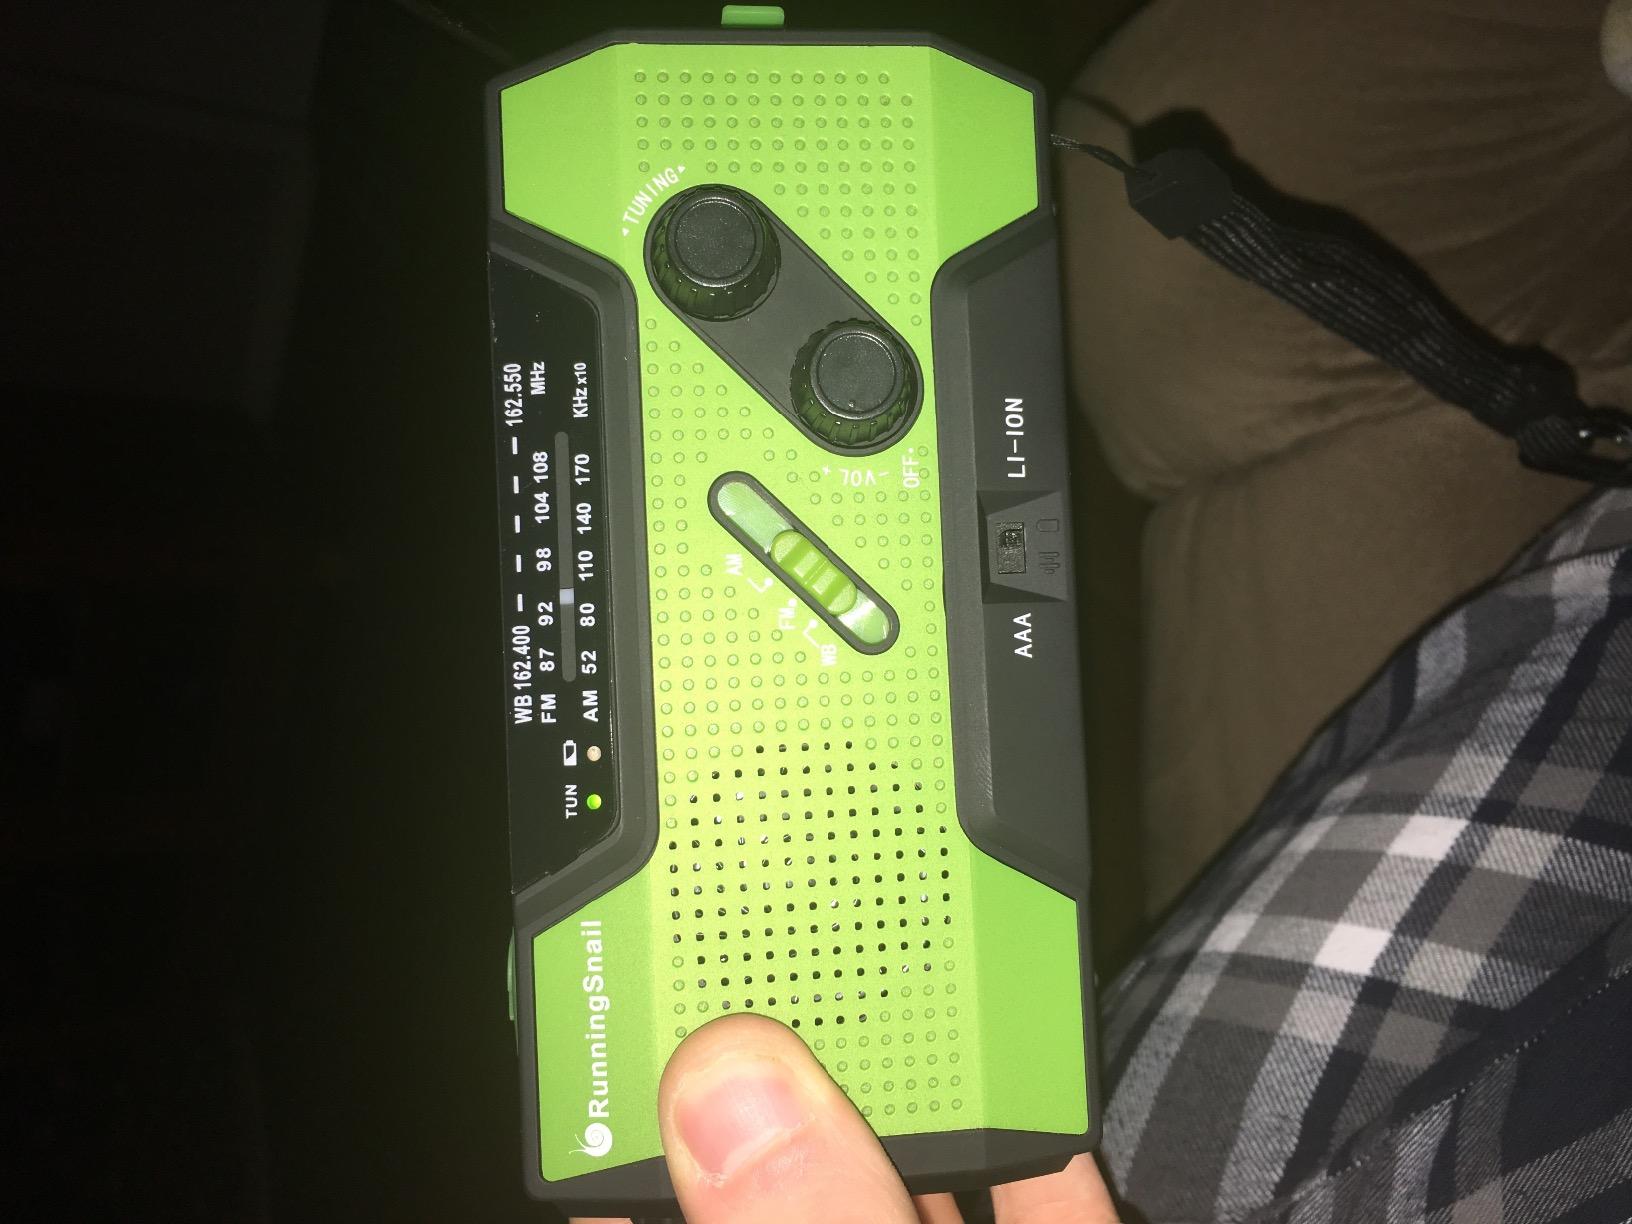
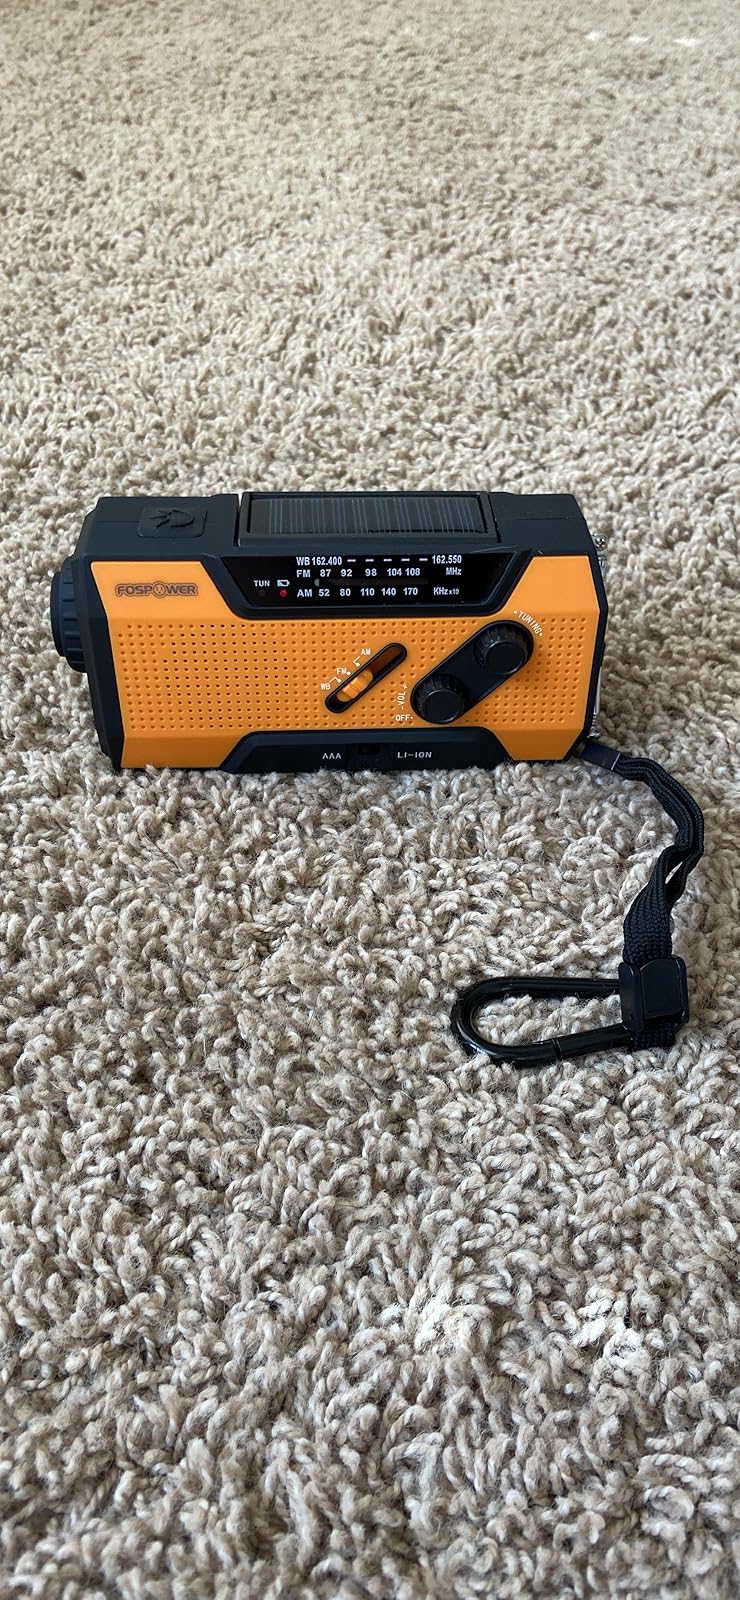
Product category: radio
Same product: no